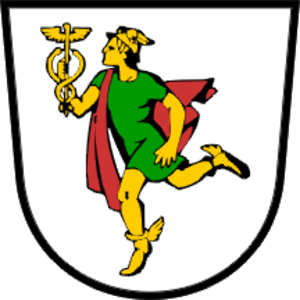
Idrija est une commune de l’ouest de la Slovénie située dans la région du Littoral slovène. La commune est connue pour ses anciennes mines de mercure, aujourd'hui inactives, et pour la production de dentelles.